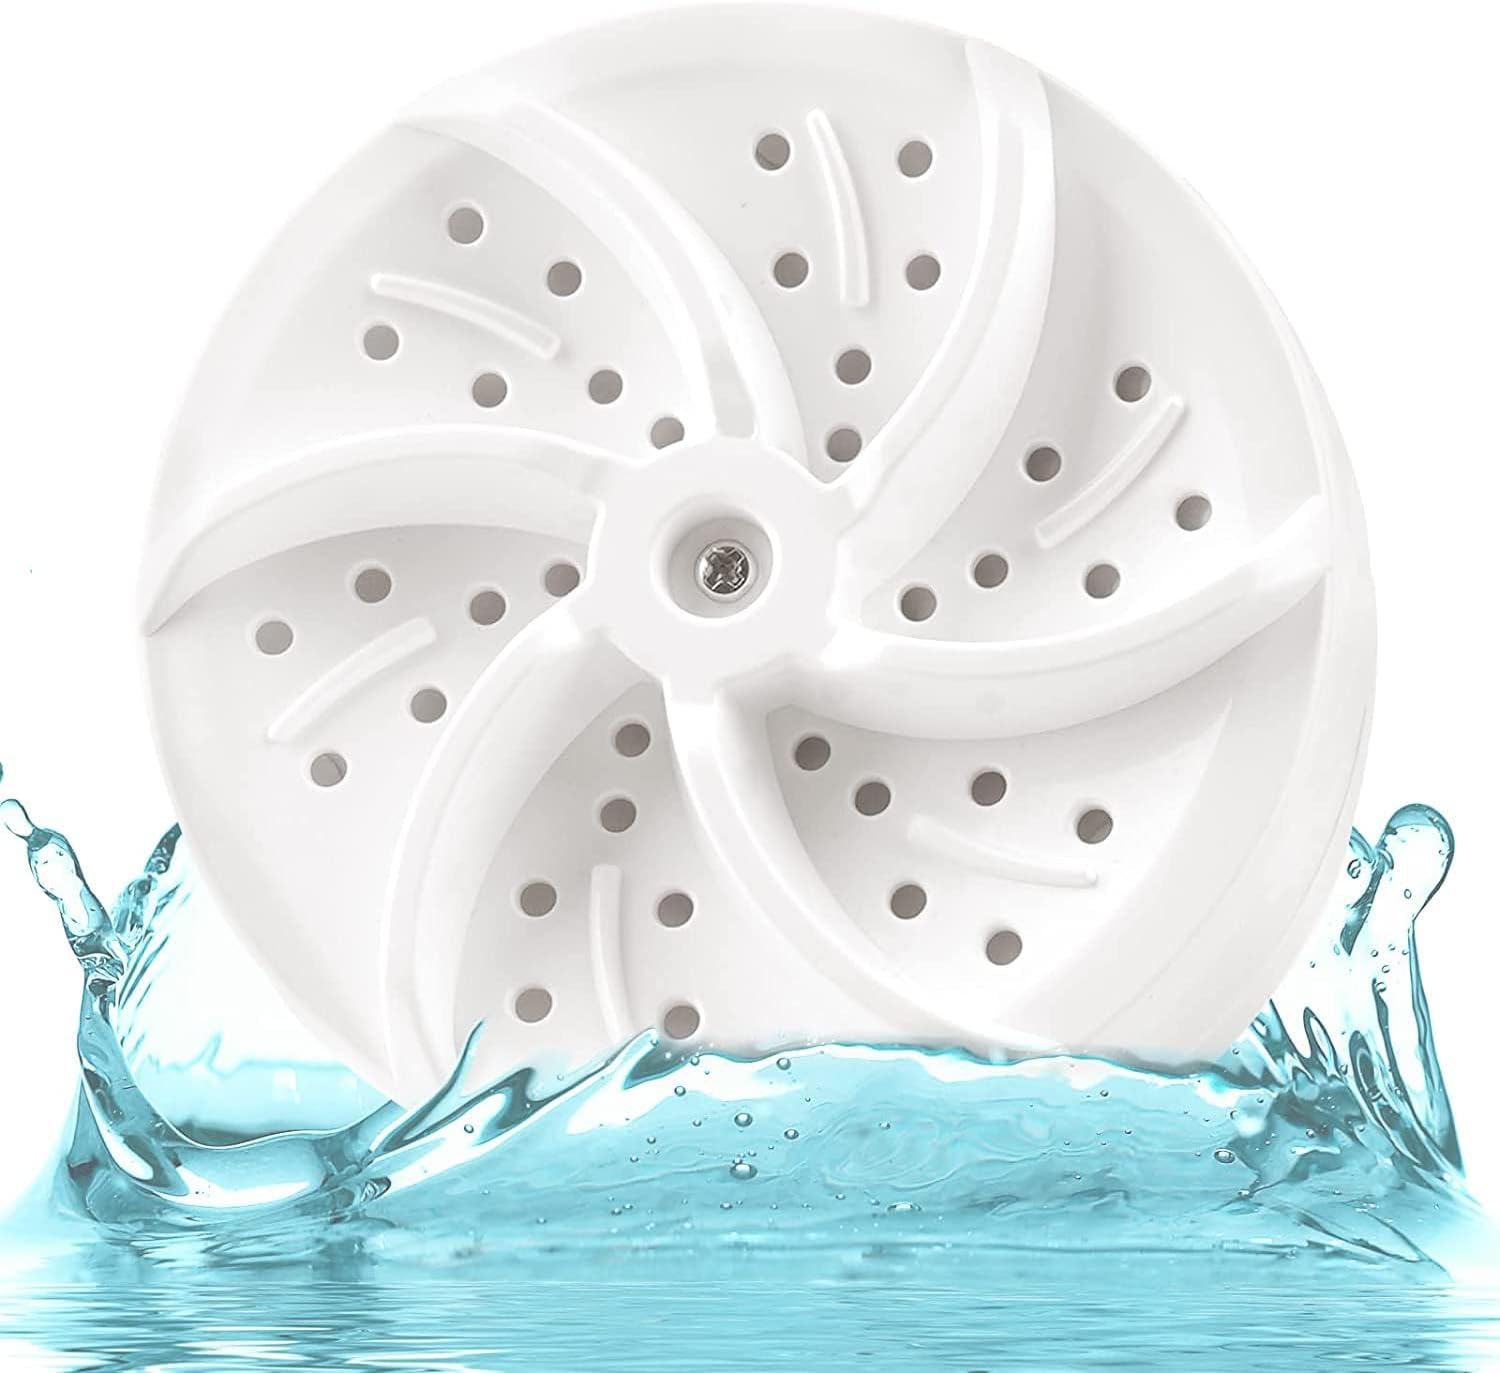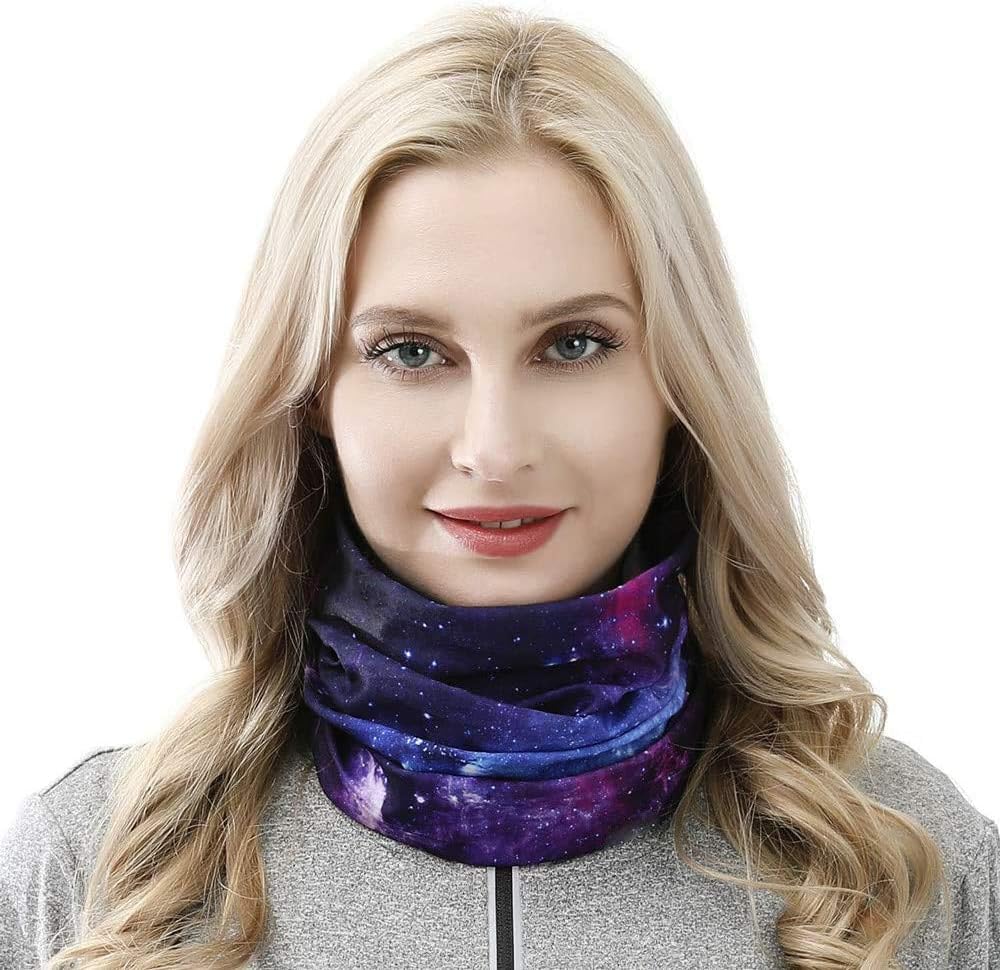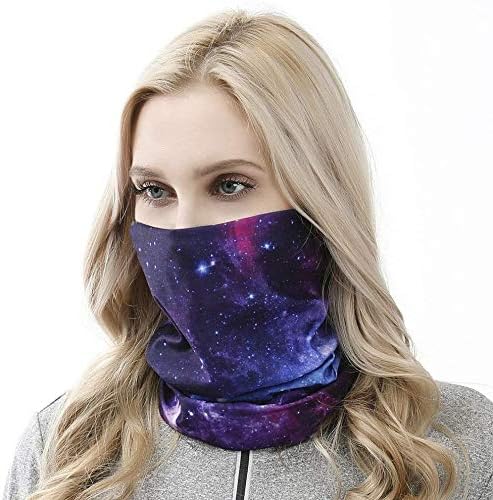
Summer Face Cover UV Protection Neck Gaiter Scarf Sunscreen Breathable Bandana for Women Men
Category: Cell Phones & Accessories
Order now and we will ship to you as soon as possible!Perfect Protection With Comfort:It's breathable and lightweight that increases comfort in use. Our neck gaiter keeps you cool in the sun and warm in cold weather. And it can help protect you from harmful UV and guards you against wind and dust.Product parameters:Color: Starry skyMaterial: fiber polyesterApplicable people: unisexSize: 50cm * 25cm / 19.6in * 9.8inFeatures:Exquisite sewing, high elasticity, fitted and non-slip.Thin and lightweight, breathable without feeling smothered.Face cover headscarves suitable for men, women, young people: can be used as headbands, scarves, neck braces, wrist straps, head scarves, neck scarves, balaclava helmets and hat nets.Multiple uses: running, hunting, fishing, hiking, motorcycle, skiing, skiing, skiing and snowmobile riding, mountain, cycling; suitable for cyclists, sports, festivals.What can you get?1*Multifunctional Bandanas24-hour online service, if you have any questions, please contact us, thank you!It is recommended to use cold water for cleaning from the inside out. The product has a quick-drying function. Do not place the product in a fire place to bake.
Features: [Premium Material] ——this neck gaiters are made of ultra-soft microfiber polyester, soft and breathable, light and durable. wrinkle free, no fade, light enough to be folded and carried in a pocket.This face cover can keep your face and neck cool and comfortable in hot weather | [Defense function] ——Our magic scarf has the defense function of UPF50 +, which can protect you from the sun and wind and dust, It is perfect for fishing, running and hiking,It can also help prevent coughing and sneezing water from getting into the nose and mouth. | [multiple uses] ——Our elastic bandana has more than 16 fashion ways to wear, it can be used as a neck gaiter, face cover,bandana, sweatband ,wristband, scarf, pirate hat, balaclava, beanie ect | [Unisex Size] ——The size of this face cover is 50cm * 25cm / 19.6in * 9.8in, with a stretchable elasticity, which is very suitable for head circumferences of various shapes and sizes, whether you are a man, woman, elderly or youth. | [Most loved gift]our neck gaiters spends the least investment to protect the faces of you and your family.When you travel, this will be the best gift for yourself, family and friends. It is also the most fashionable and practical gift in various festivals. In addition, if you give this gift to runners, athletes, fitness exercises, Hikers and cyclists, he will love it very much